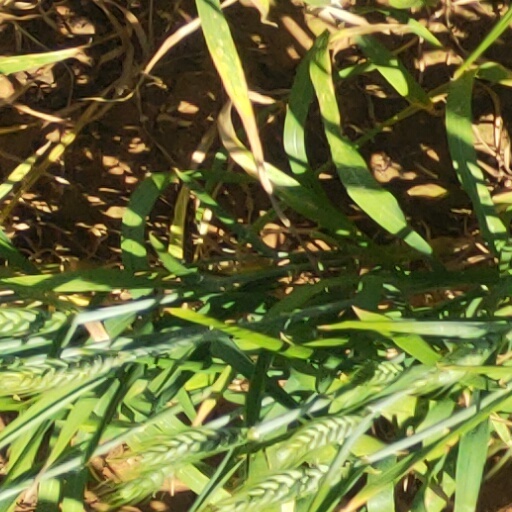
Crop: wheat